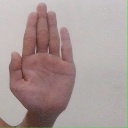
अक्षर: ध